Economic history of the United States

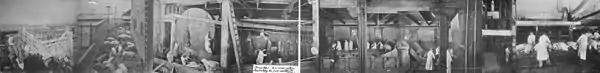
1900 panoramic image of the Chicago slaughter houses

The economy grew every year from 1812 to 1815 despite a large loss of business by East Coast shipping interests. Wartime inflation averaged 4.8% a year. The national economy grew 1812–1815 at the rate of 3.7% a year, after accounting for inflation. Per capita GDP grew at 2.2% a year, after accounting for inflation. Money that would have been spent on imports—mostly cloth—was diverted to opening new factories, which were profitable since British cloth was not available. This gave a major boost to the industrial revolution, as typified by the Boston Associates. The Boston Manufacturing Company built the first integrated spinning and weaving factory in the world at Waltham, Massachusetts, in 1813.